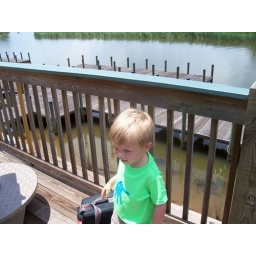
Little boy in a green shirt